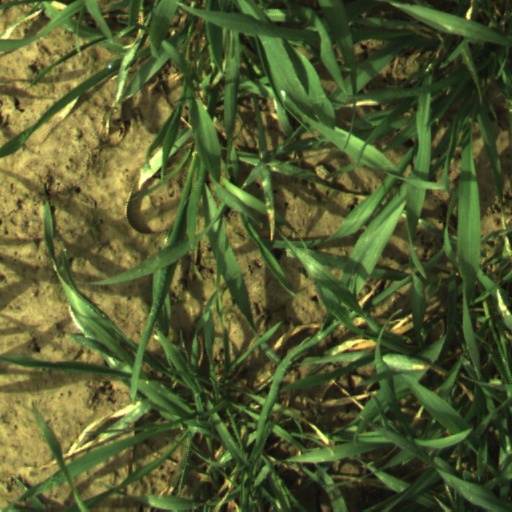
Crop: wheat